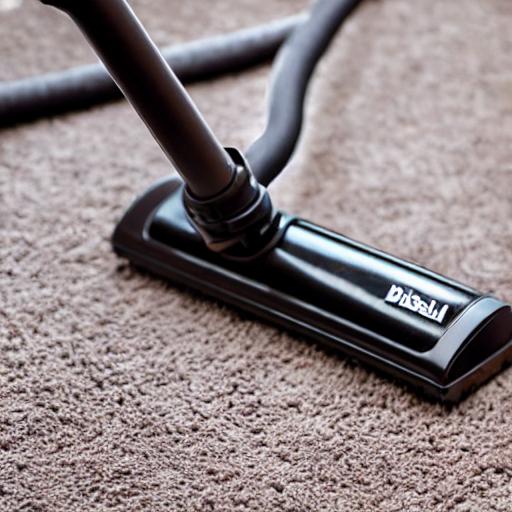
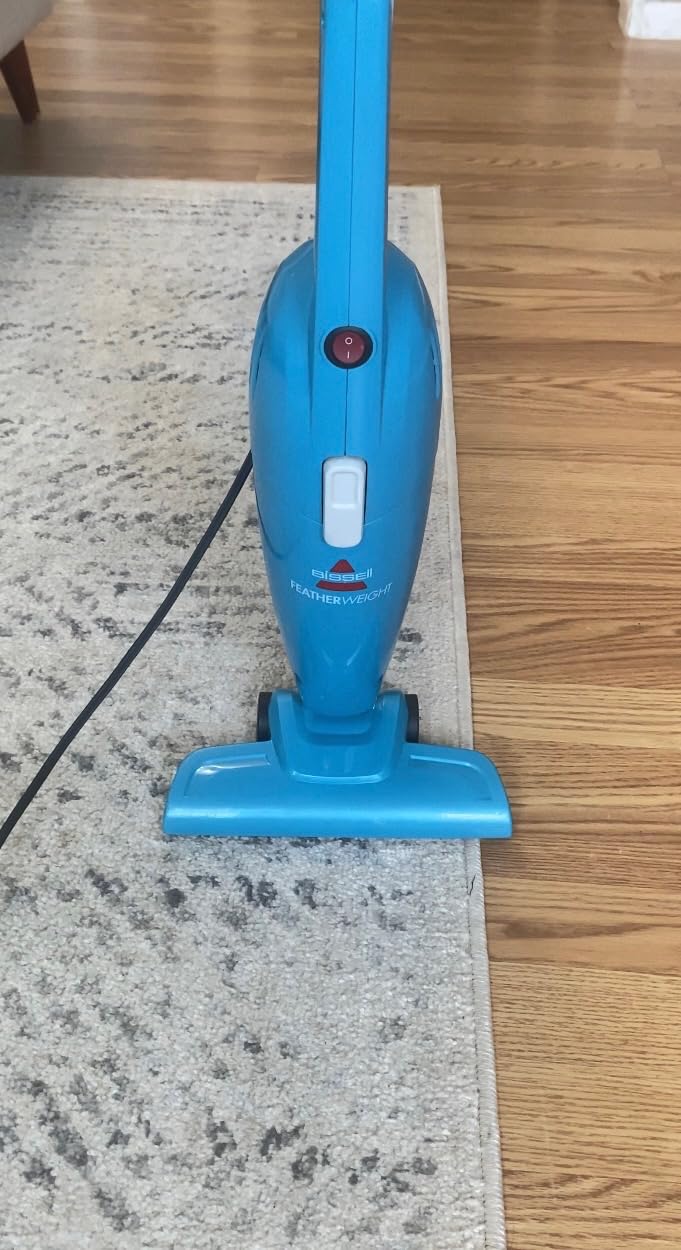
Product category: items_vacuum
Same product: no